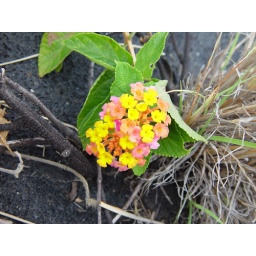
flowers growing in lava rock